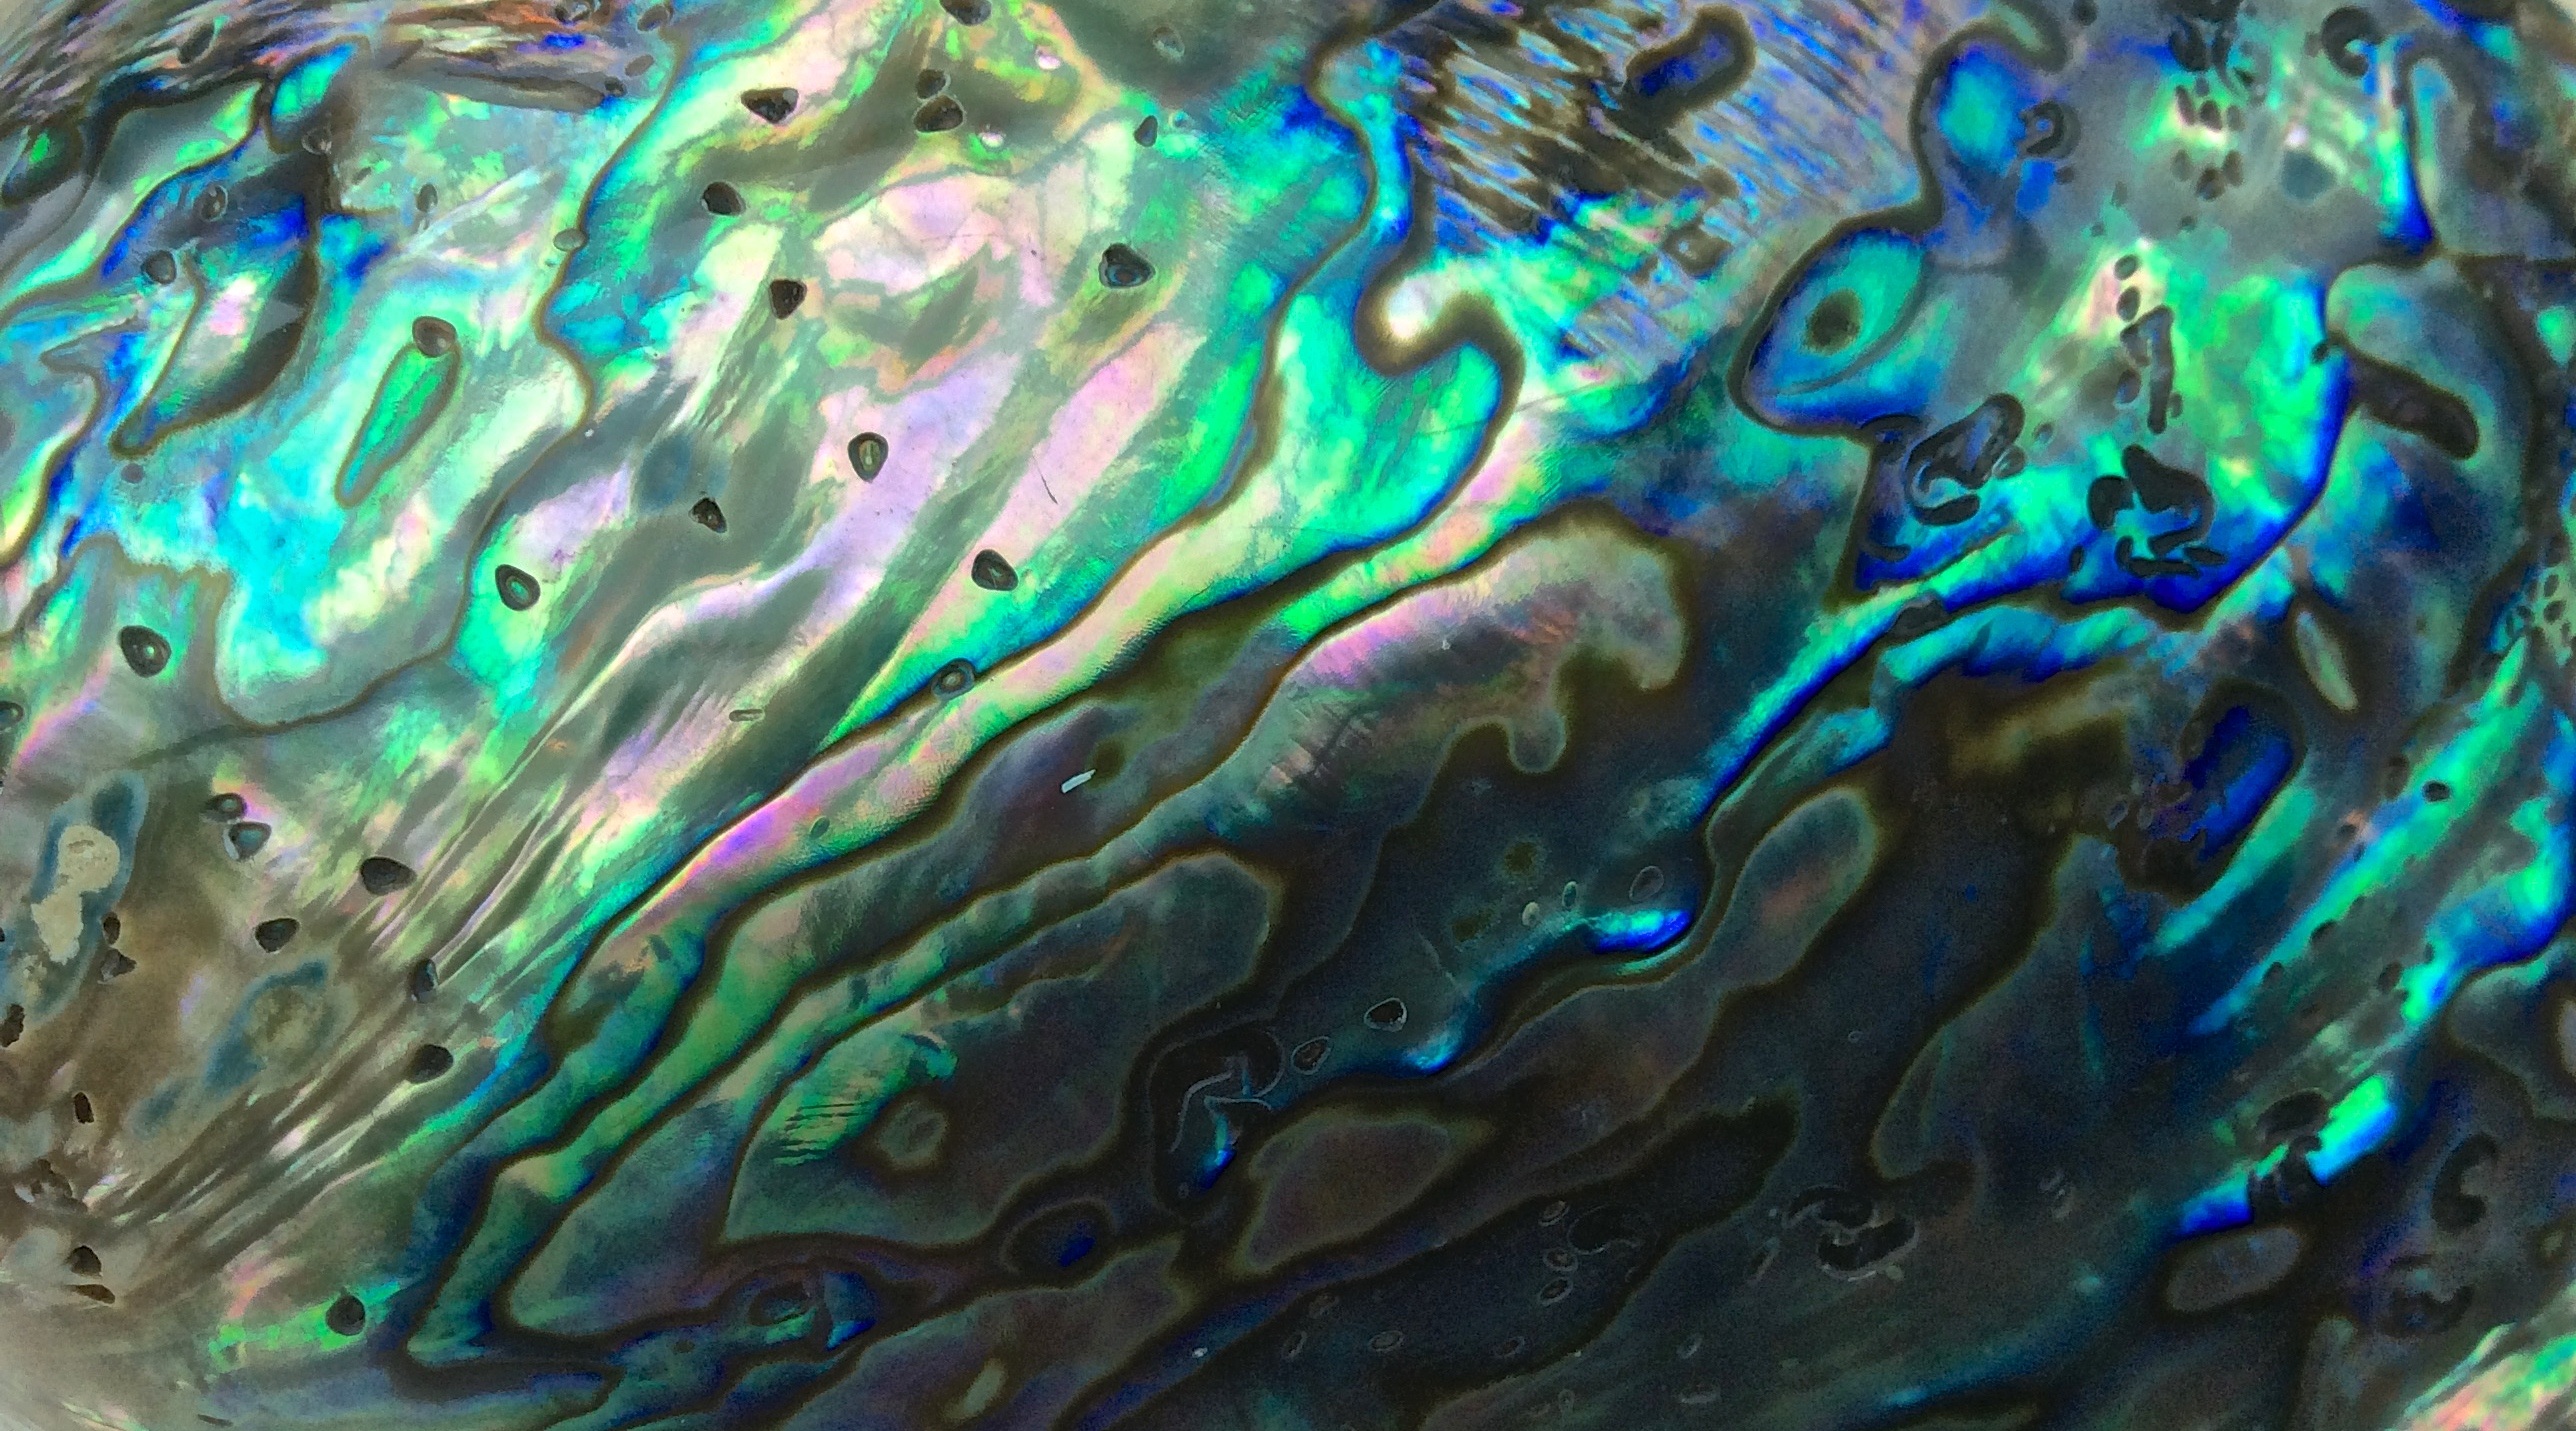
sea, green, biology, blue, colorful, shell, coral, art, pearl, marine biology, psychedelic art